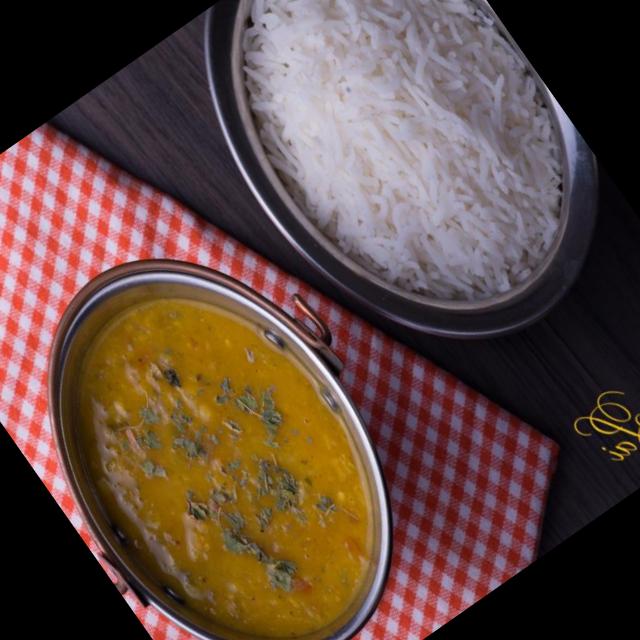
Dish: dal_makhani